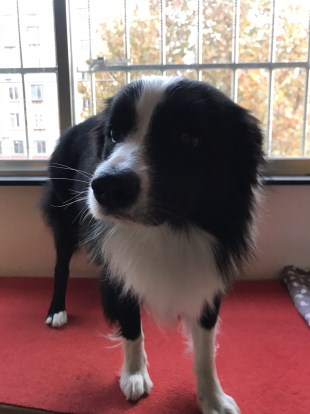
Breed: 2594-n000109-Border_collie